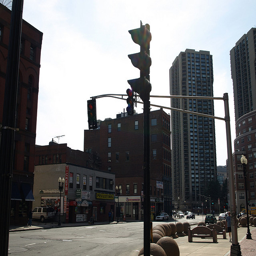
The traffic signals are across the street from store buildings.
A street that has a traffic light on it.
a sidewalk seperated from the road with some concrete balls
a stop light sits over a street
A street that is lined with some circular stones.